Spanish sparrow

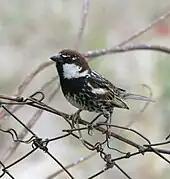
A male in Sardinia

Its taxonomy is greatly complicated by the "biological mix-up" it forms with the house sparrow in the Mediterranean. In most of the Mediterranean, one or both of the two species occurs, with only a limited degree of hybridisation. On the Italian Peninsula and Corsica, the two species are replaced by the Italian sparrow, a puzzling type of sparrow apparently intermediate between the Spanish sparrow and the house sparrow.